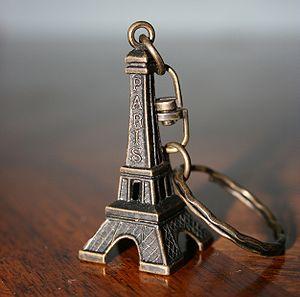
Un porte-clé, porte-clef, ou porteclé est un accessoire servant à rassembler en un faisceau unique plusieurs clés d'usage et de forme différentes, ou à permettre d'ajouter une étiquette à une clé, ou encore à éviter la perte d'une clé en lui ajoutant un objet d'un certain poids ou d'un certain volume, ou un flotteur.